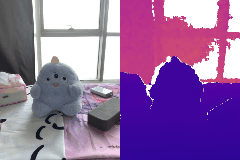
Label: stuffed_toy